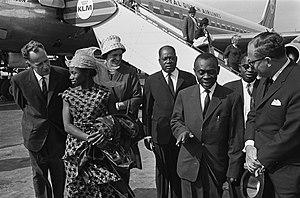
John Ngu Foncha fut le Premier Ministre du Cameroun britannique du 1ᵉʳ février 1959 au 1ᵉʳ octobre 1961, puis Premier ministre de la partie occidentale du Cameroun de l'indépendance au 13 mai 1965. Il deviendra par la suite un opposant, proche des indépendantistes du Conseil national du sud du Cameroun.